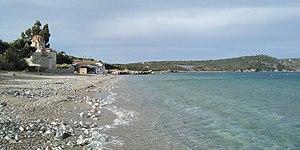
Aghia Varvara - coté sud - baie de Skoutari
Skoutári est un village du dème du Magne-Oriental, dans le district régional de Laconie, en Grèce